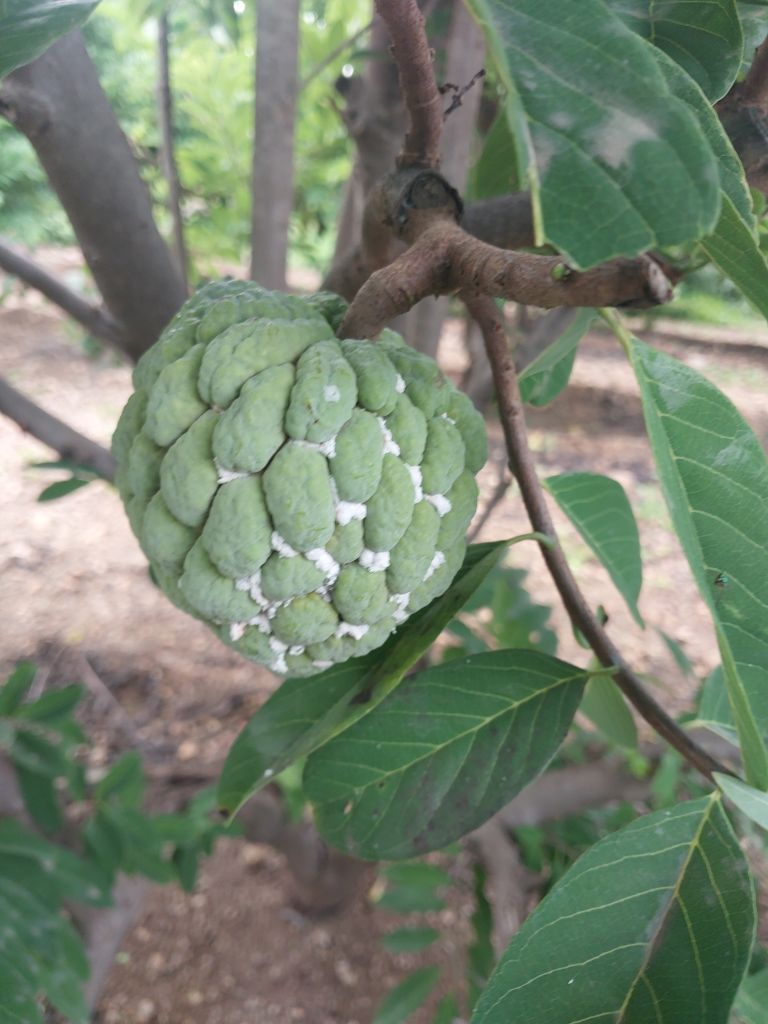
Disease label: Mealy Bug